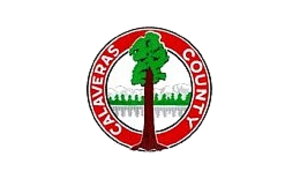
Le comté de Calaveras est un comté de l'État de Californie aux États-Unis. Au recensement de 2000, il comptait 40 554 habitants. Son chef-lieu est San Andreas. Sa superficie est de 2 685 km².